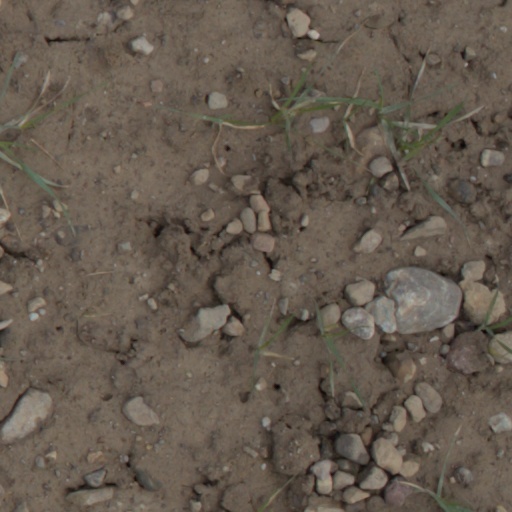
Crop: wheat